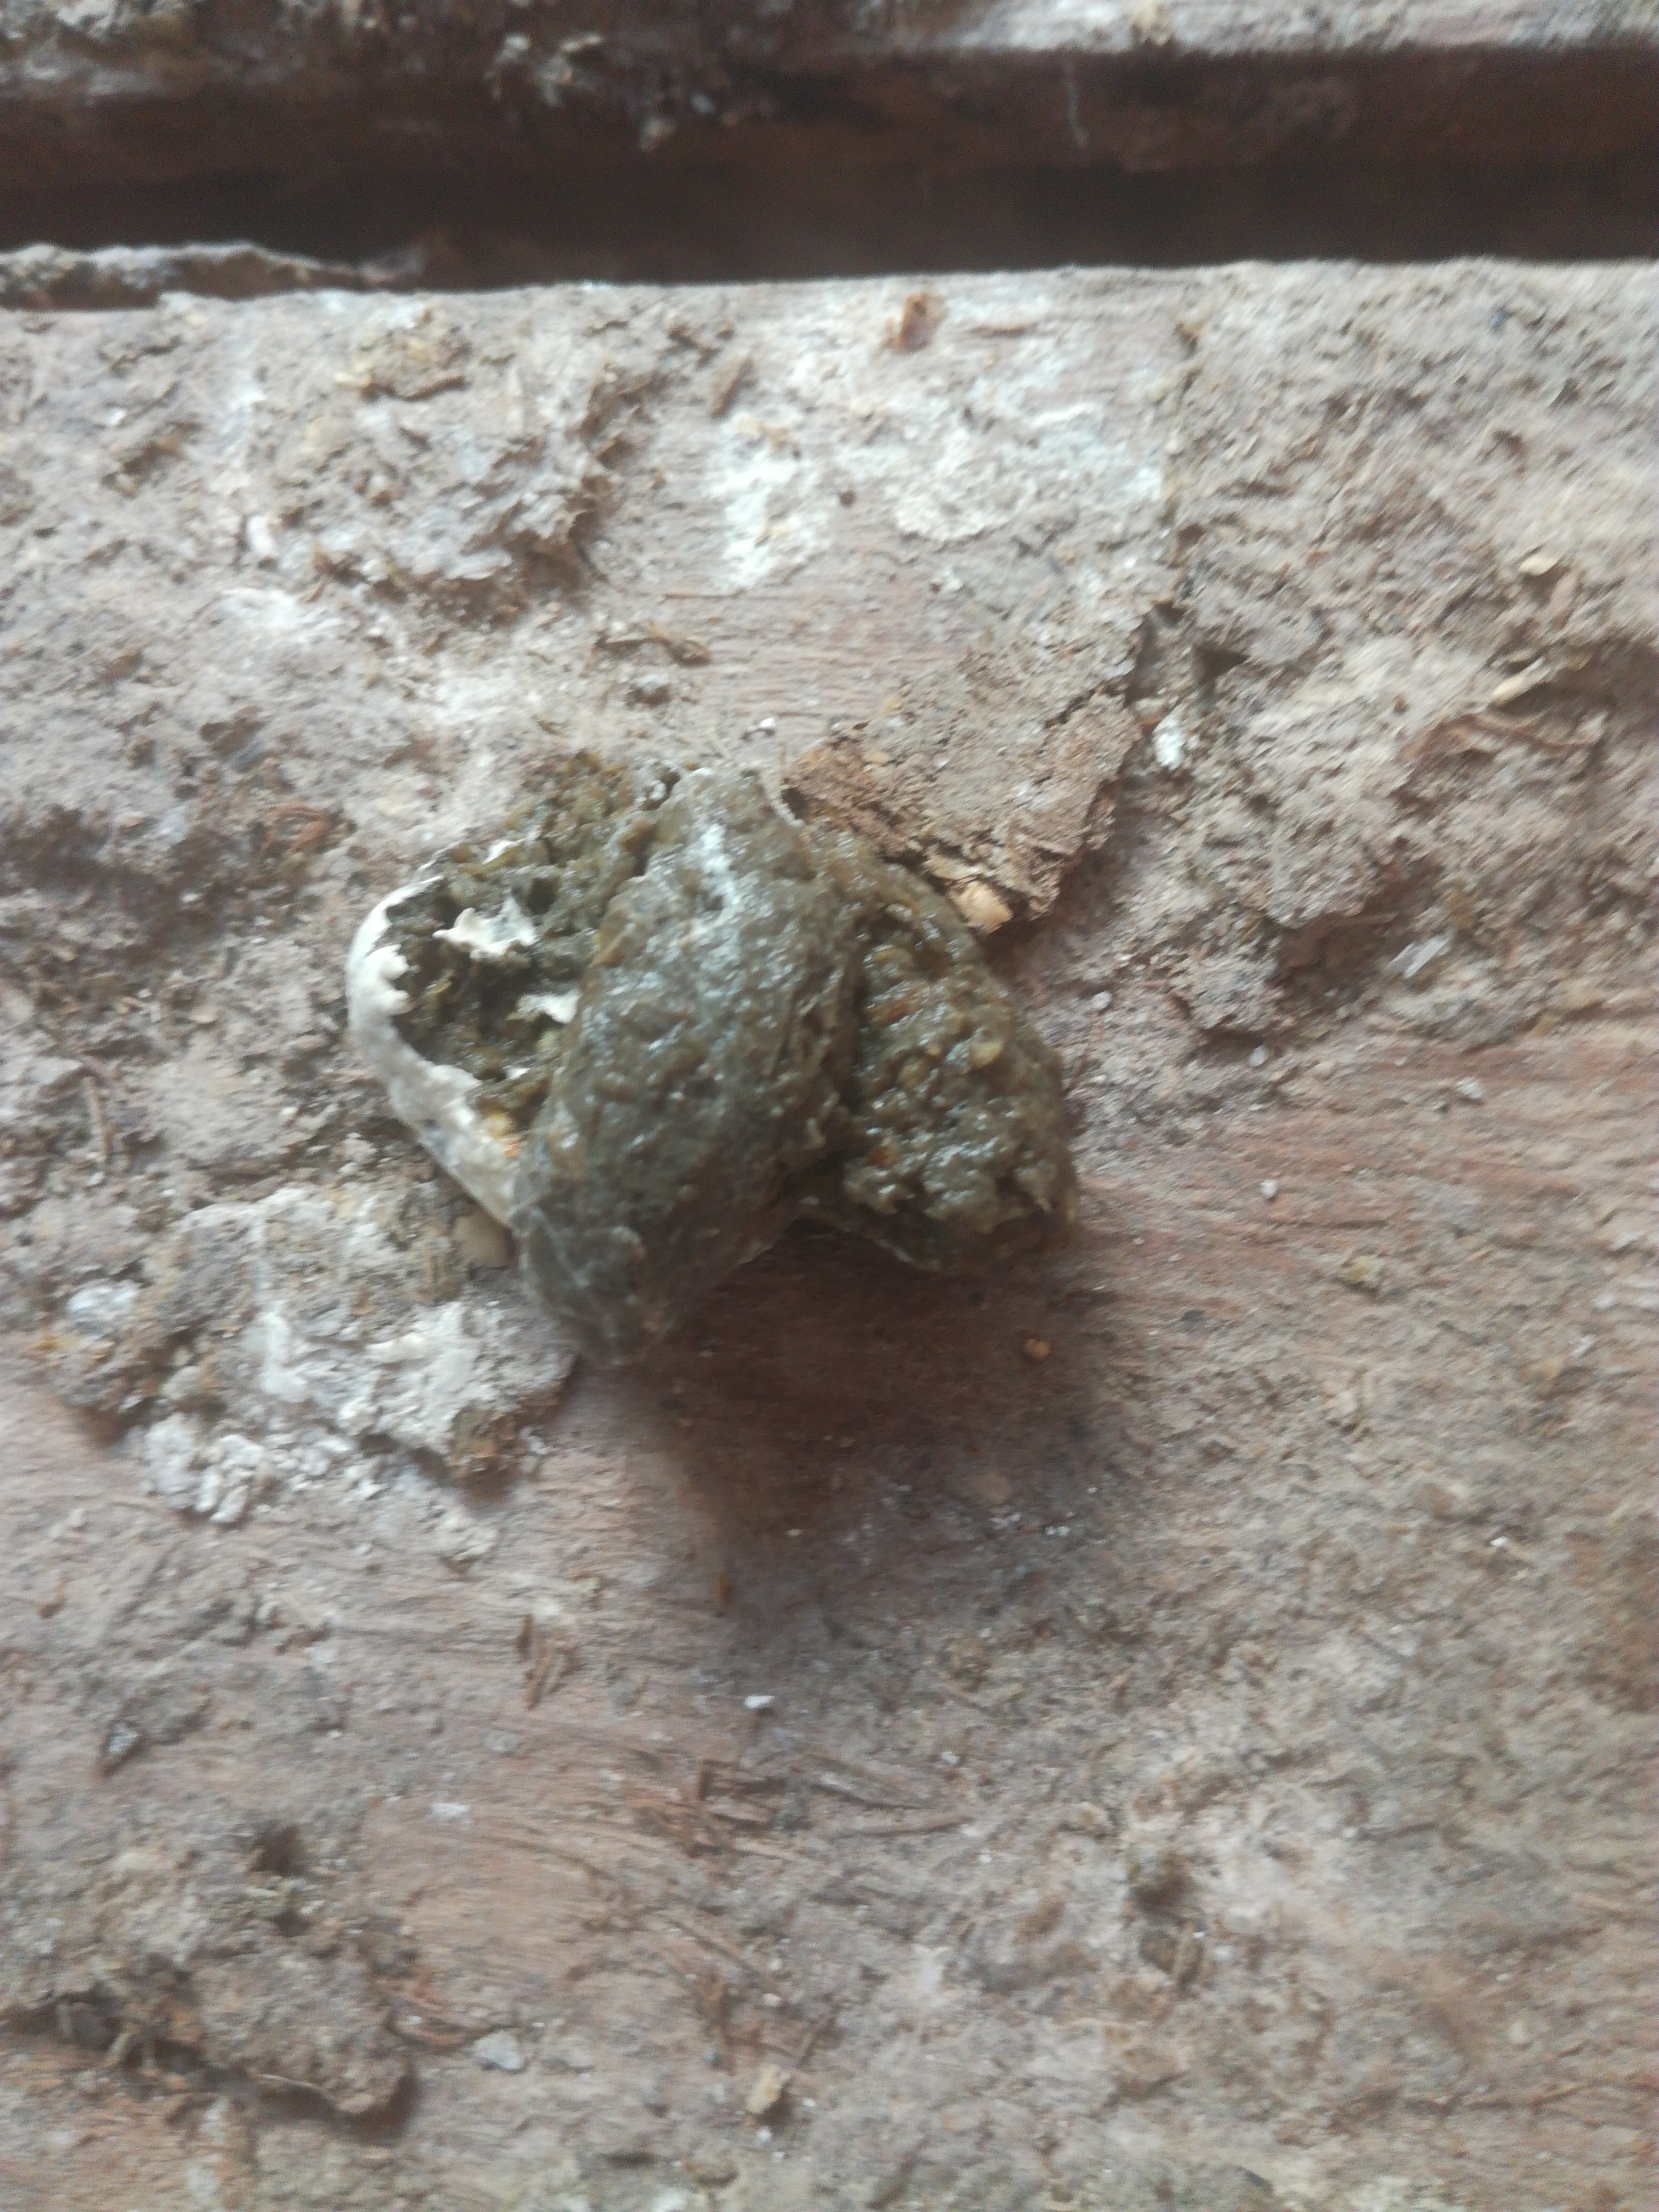
PCR-confirmed diagnosis: Healthy